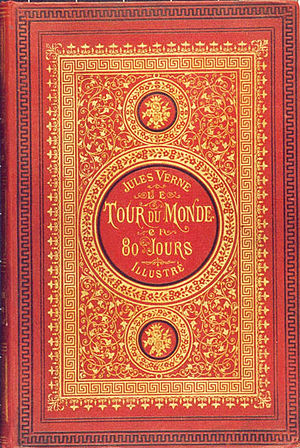
Jorden rundt i 80 dage
Førsteudgavens komponerede bind
Jorden rundt i 80 dage er en roman af Jules Verne, der udkom i 1873. I 1877 udkom den så på dansk.